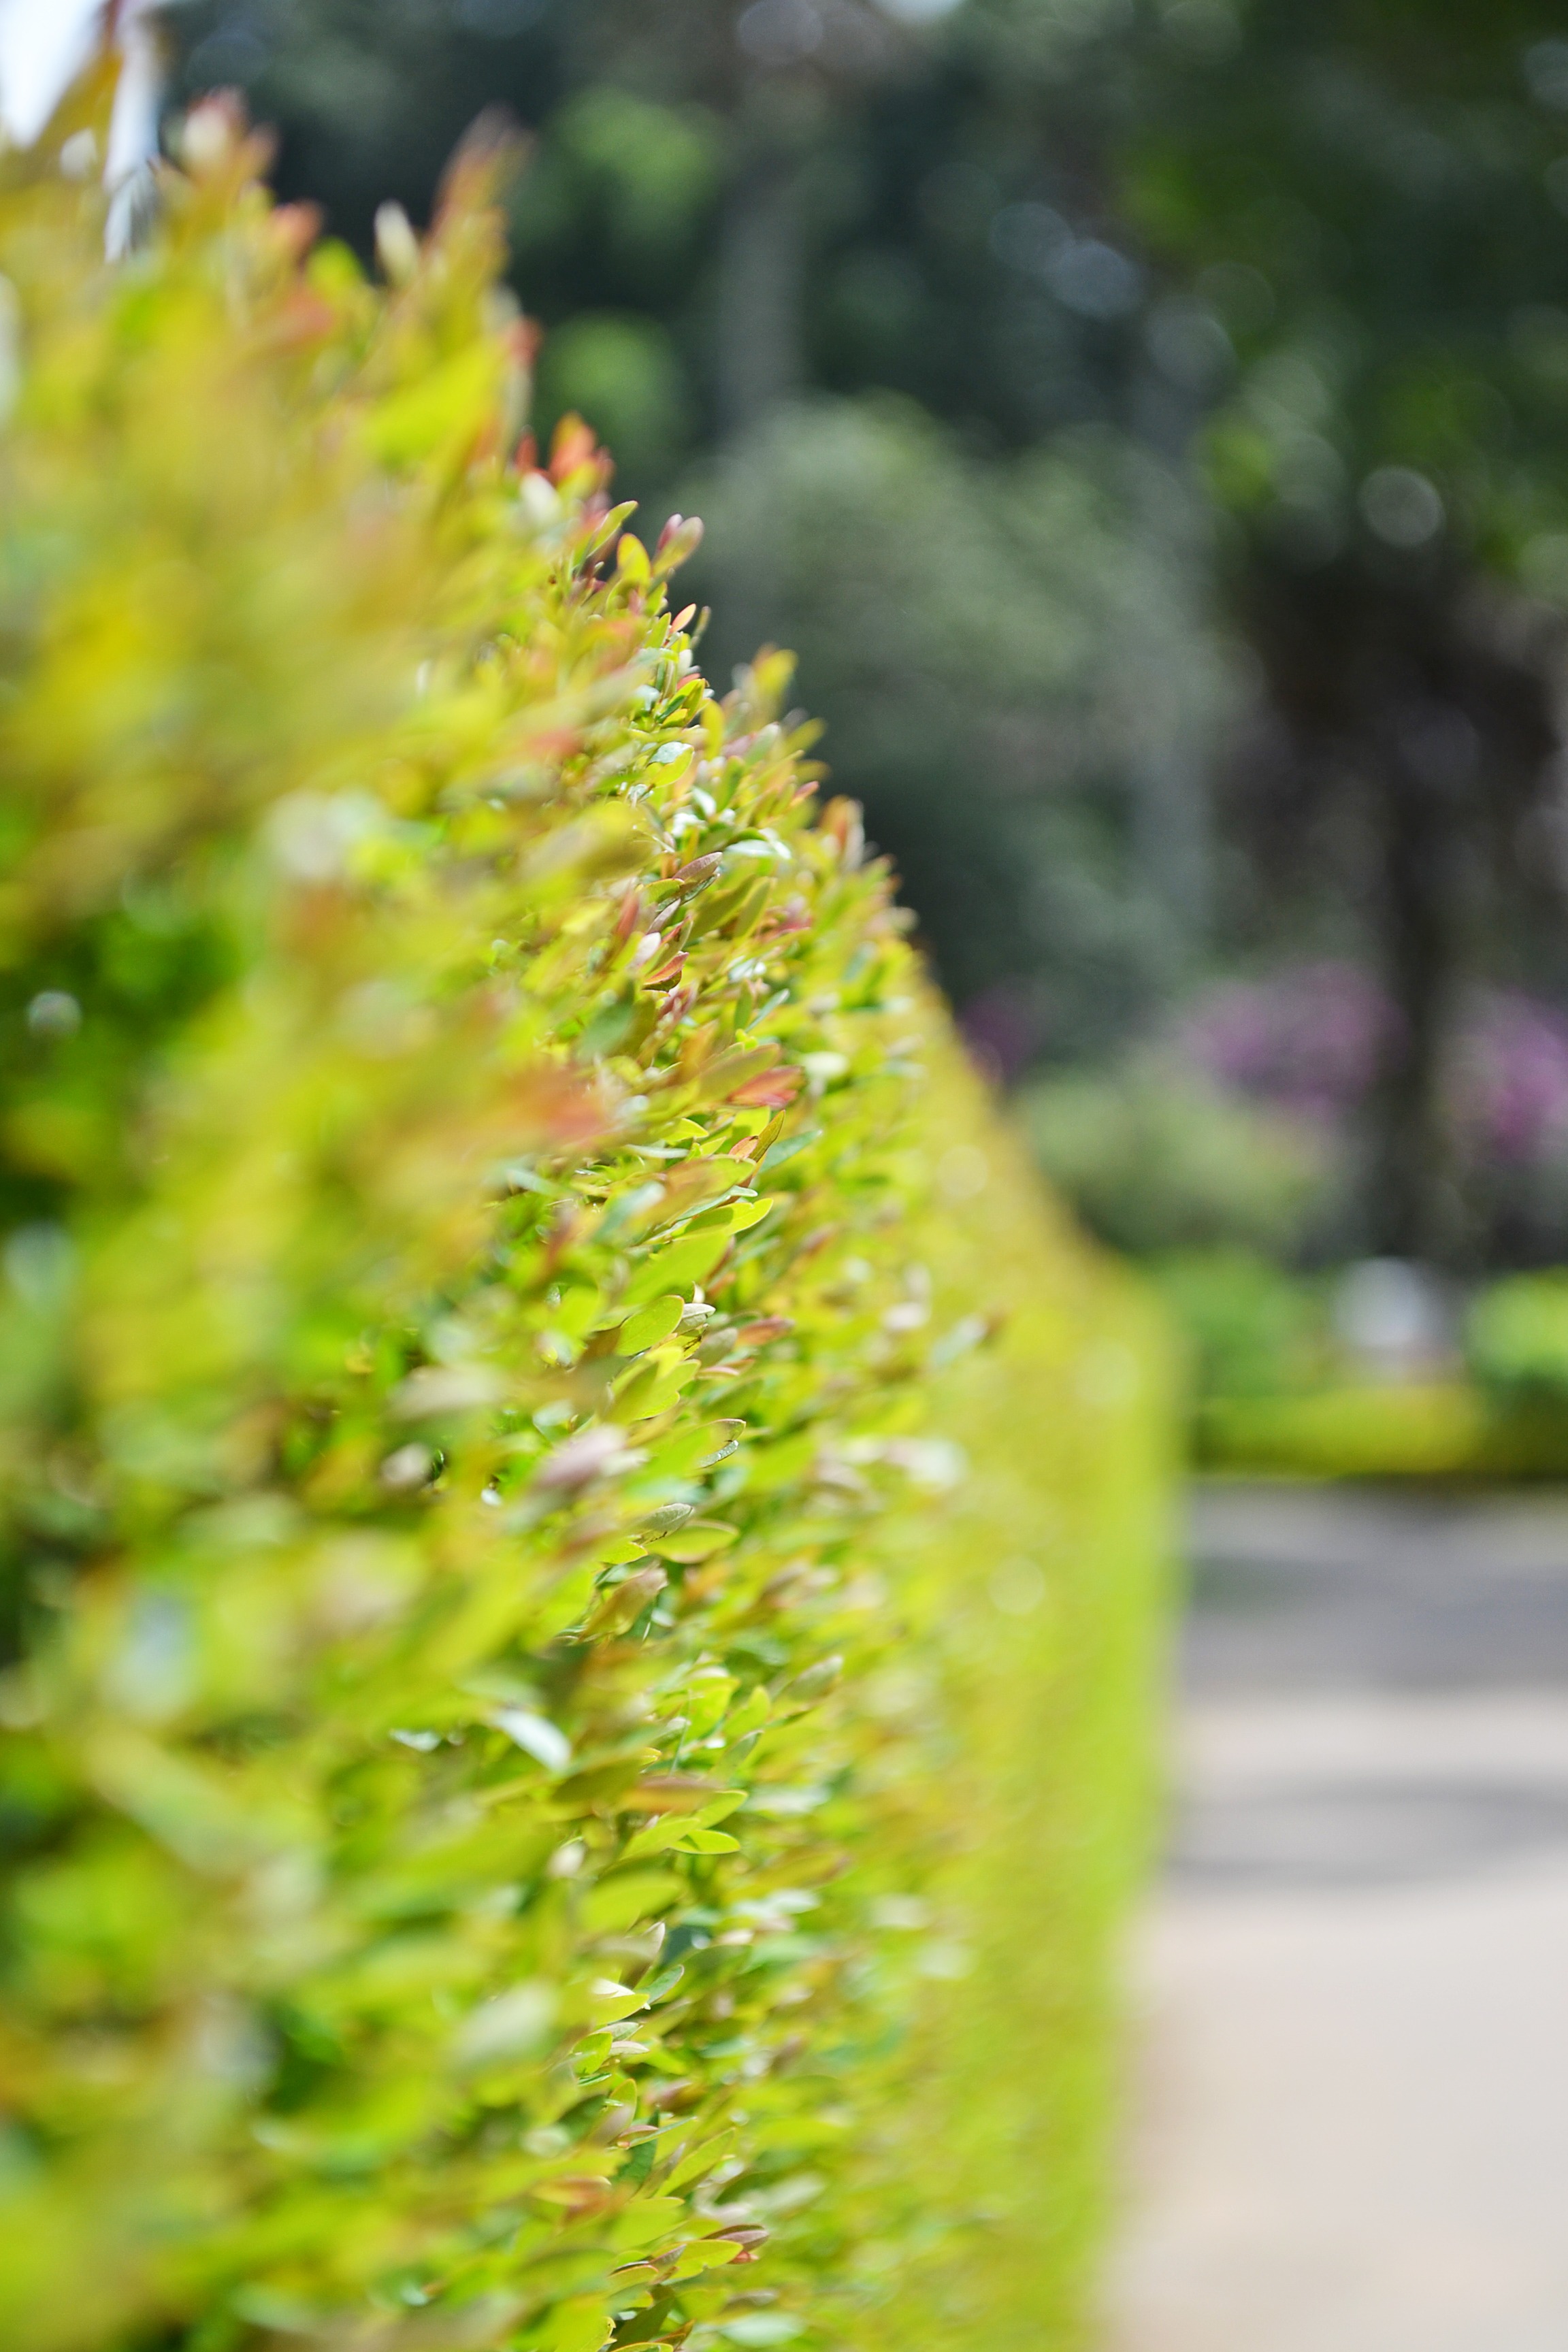
tree, nature, grass, plant, lawn, sunlight, leaf, flower, green, autumn, botany, yellow, garden, flora, leaves, shrub, fens, sri lanka, ceylon, macro photography, peradeniya, land plant, mawanella, small plants, small leafs